2009 CECAFA Cup

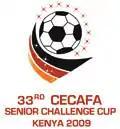
2009 CECAFA Senior Challenge Cup Logo

The 2009 Orange CECAFA Senior Challenge tournament was the 33rd edition of the CECAFA Cup football tournament that involves teams from East and Central Africa. The 2009 edition was hosted in Kenya.